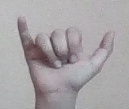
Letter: ya